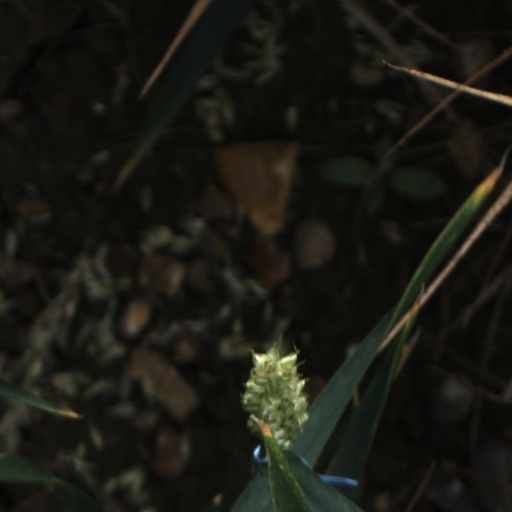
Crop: wheat